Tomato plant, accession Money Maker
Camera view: horizontal (90 deg, fisheye); turntable rotation: 0 degrees
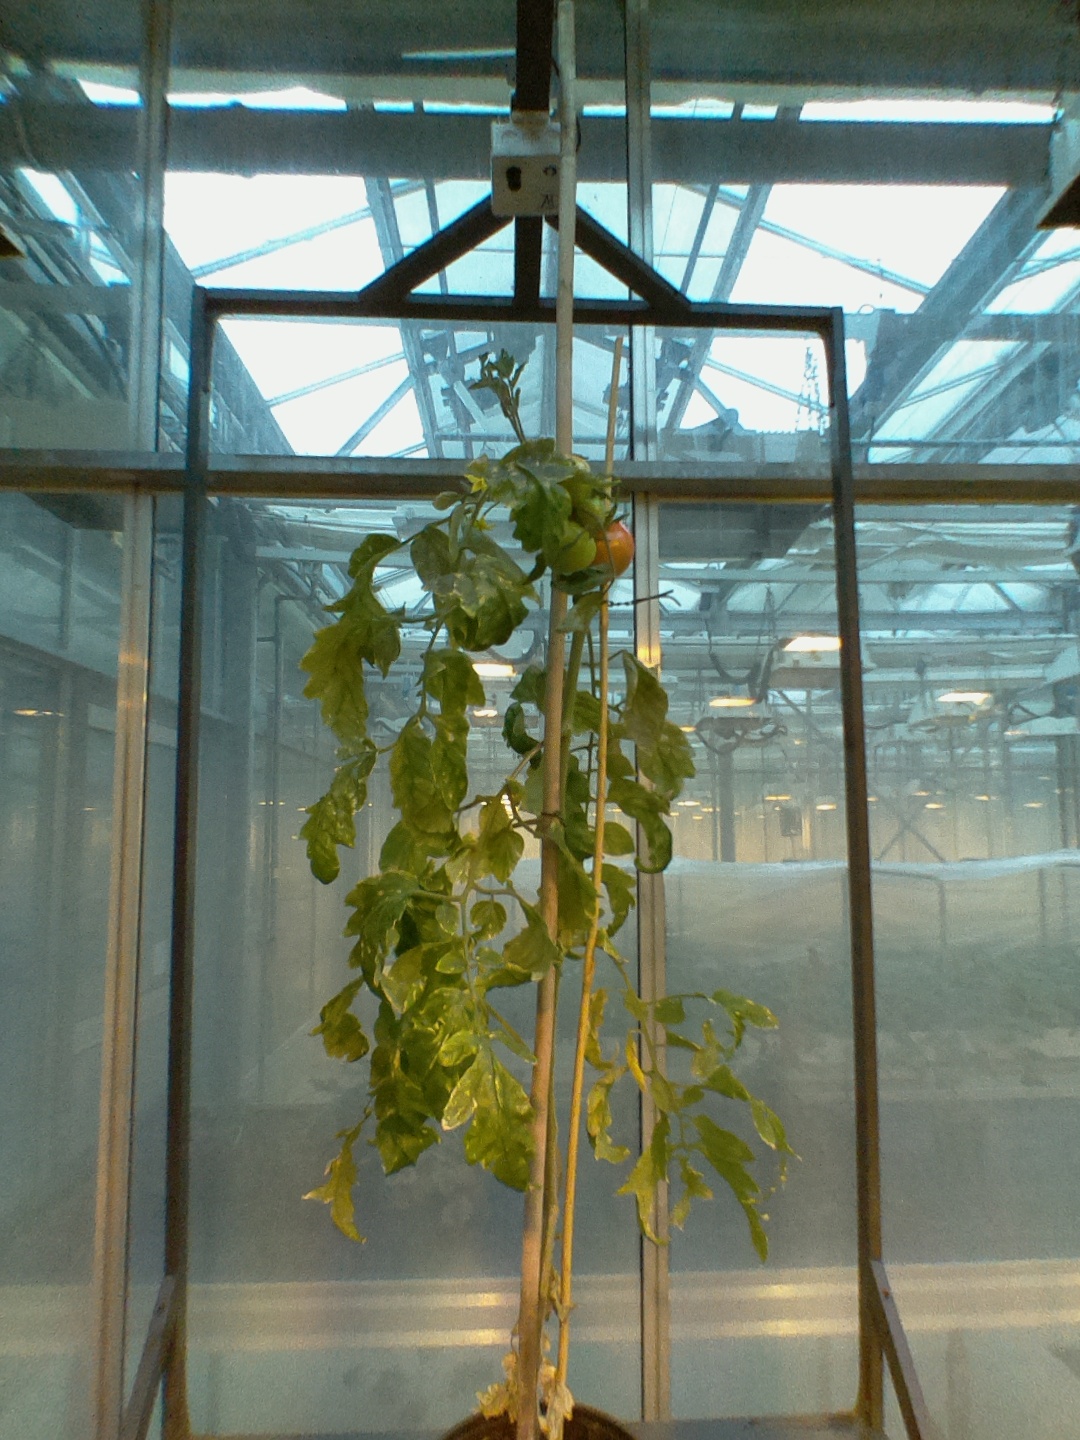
BBCH growth stage 80: fruits start showing typical ripe color (orange -> red)